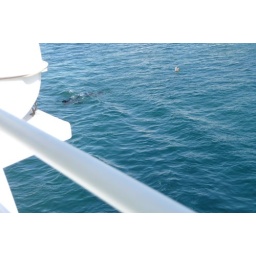
Dolphins jumping near the boat